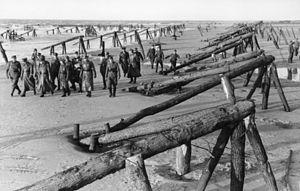
Juno Beach est le nom de code d'une des principales plages du débarquement allié en Normandie le 6 juin 1944 lors de la Seconde Guerre mondiale. Courant sur 8 km, elle est située entre Sword Beach et Gold Beach, et s'étend depuis Saint-Aubin-sur-Mer à l'est jusqu'à mi-parcours entre les villages de La Rivière, hameau à l'est de Ver-sur-Mer et Courseulles-sur-Mer à l'ouest. Sa prise fut assignée à la 3ᵉ Division d'infanterie canadienne commandée par le major-général Rodney Keller, assisté par la Marine royale canadienne et la Royal Navy britannique. Les objectifs de la 3ᵉ division étaient de couper l'axe routier Caen-Bayeux, capturer l'aérodrome de Carpiquet et d'établir la jonction avec les plages britanniques de Gold Beach et Sword Beach.
Gold Beach est le nom de code d'une des cinq plages du débarquement de Normandie le 6 juin 1944. Elle est située entre Asnelles et Ver-sur-Mer sur la côte occidentale du Calvados. Environ 25 000 hommes y ont débarqué le jour J. La plage, confiée aux Britanniques du 30ᵉ corps était divisée en quatre secteurs : Item, Jig, King et How mais ce dernier n'a pas été utilisé. Les objectifs ont été majoritairement remplis, une contre-attaque allemande fut même repoussée vers 16 h 30.